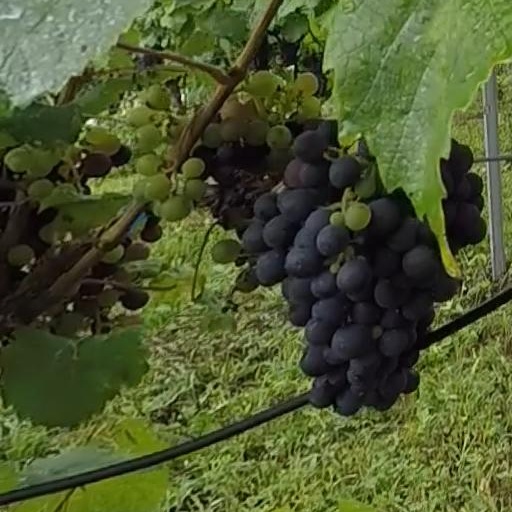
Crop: grape